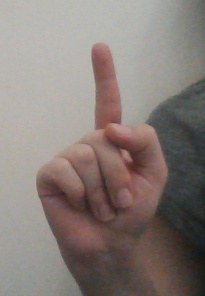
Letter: bb